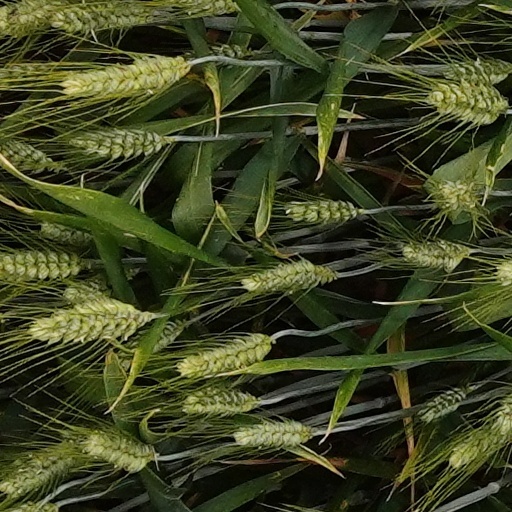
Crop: wheat